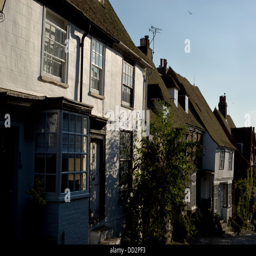
row of cute old houses in the city